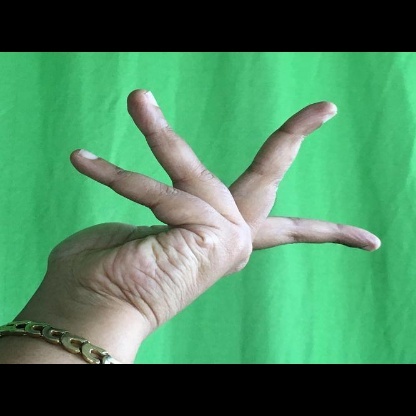
Mudra: Alapadmam